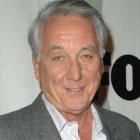
Age: 63